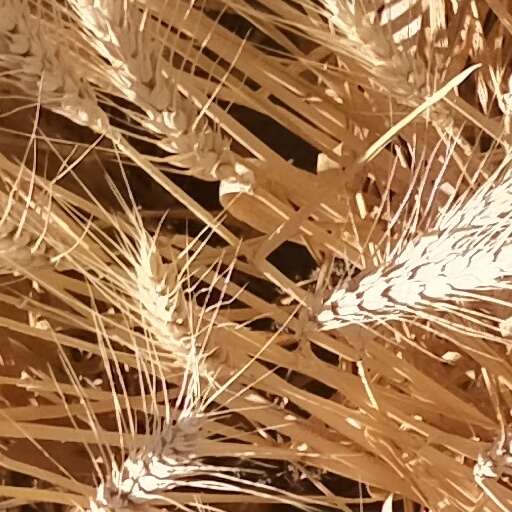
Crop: wheat